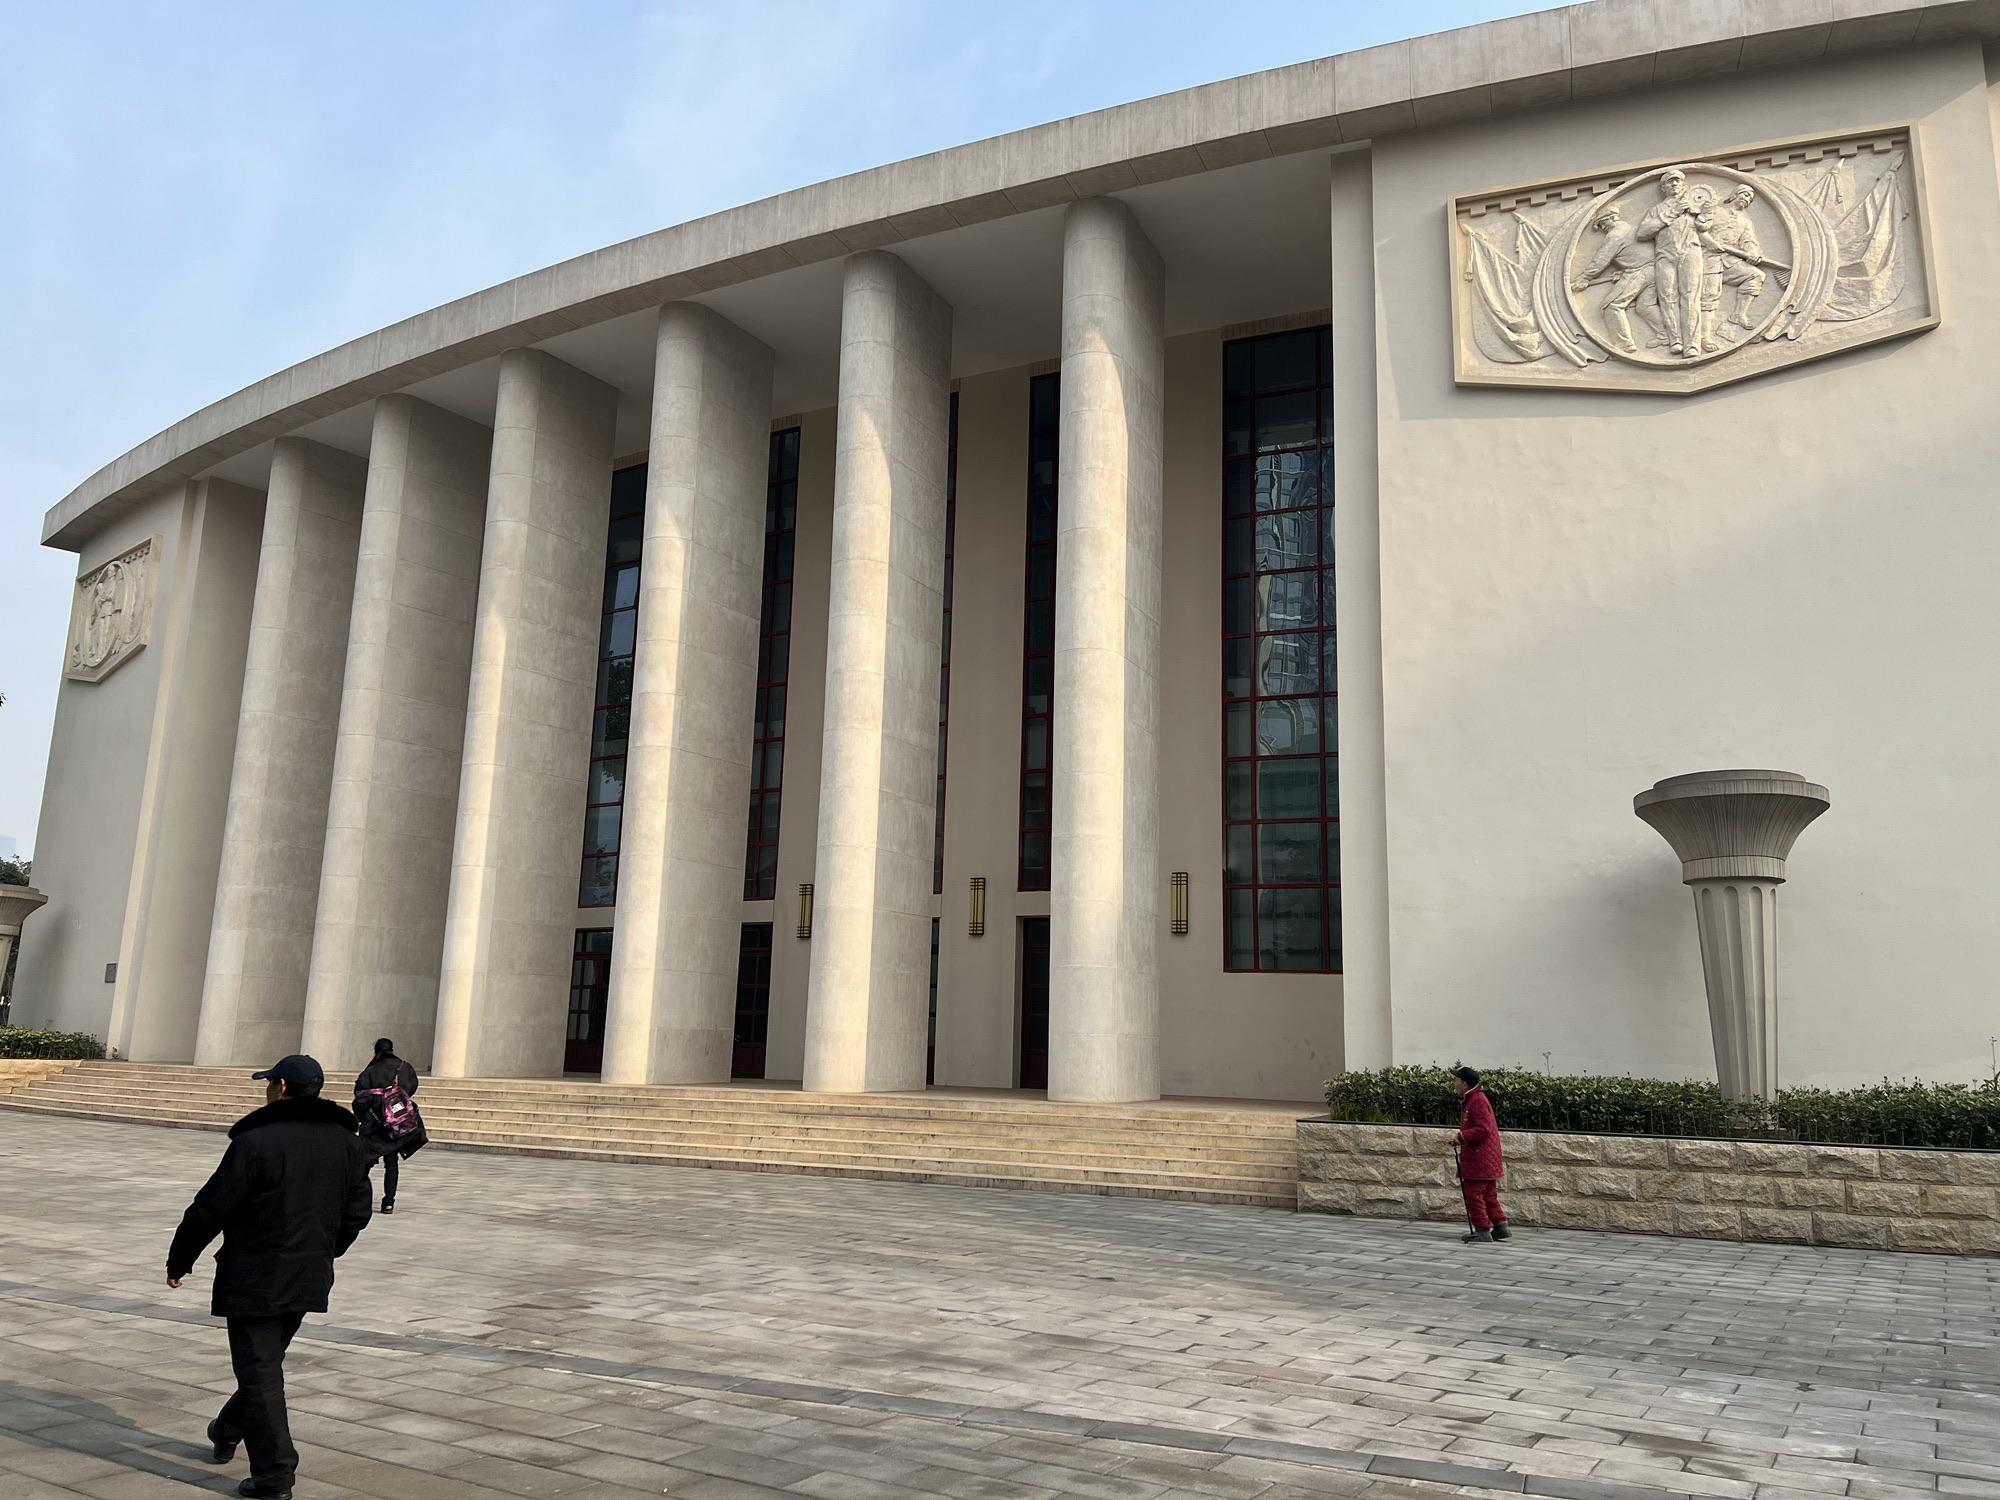
地标名称：重庆市劳动人民文化宫
所在城市：重庆市·渝中区